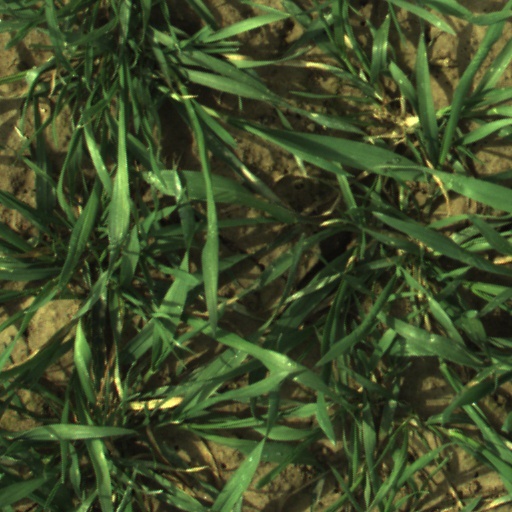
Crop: wheat